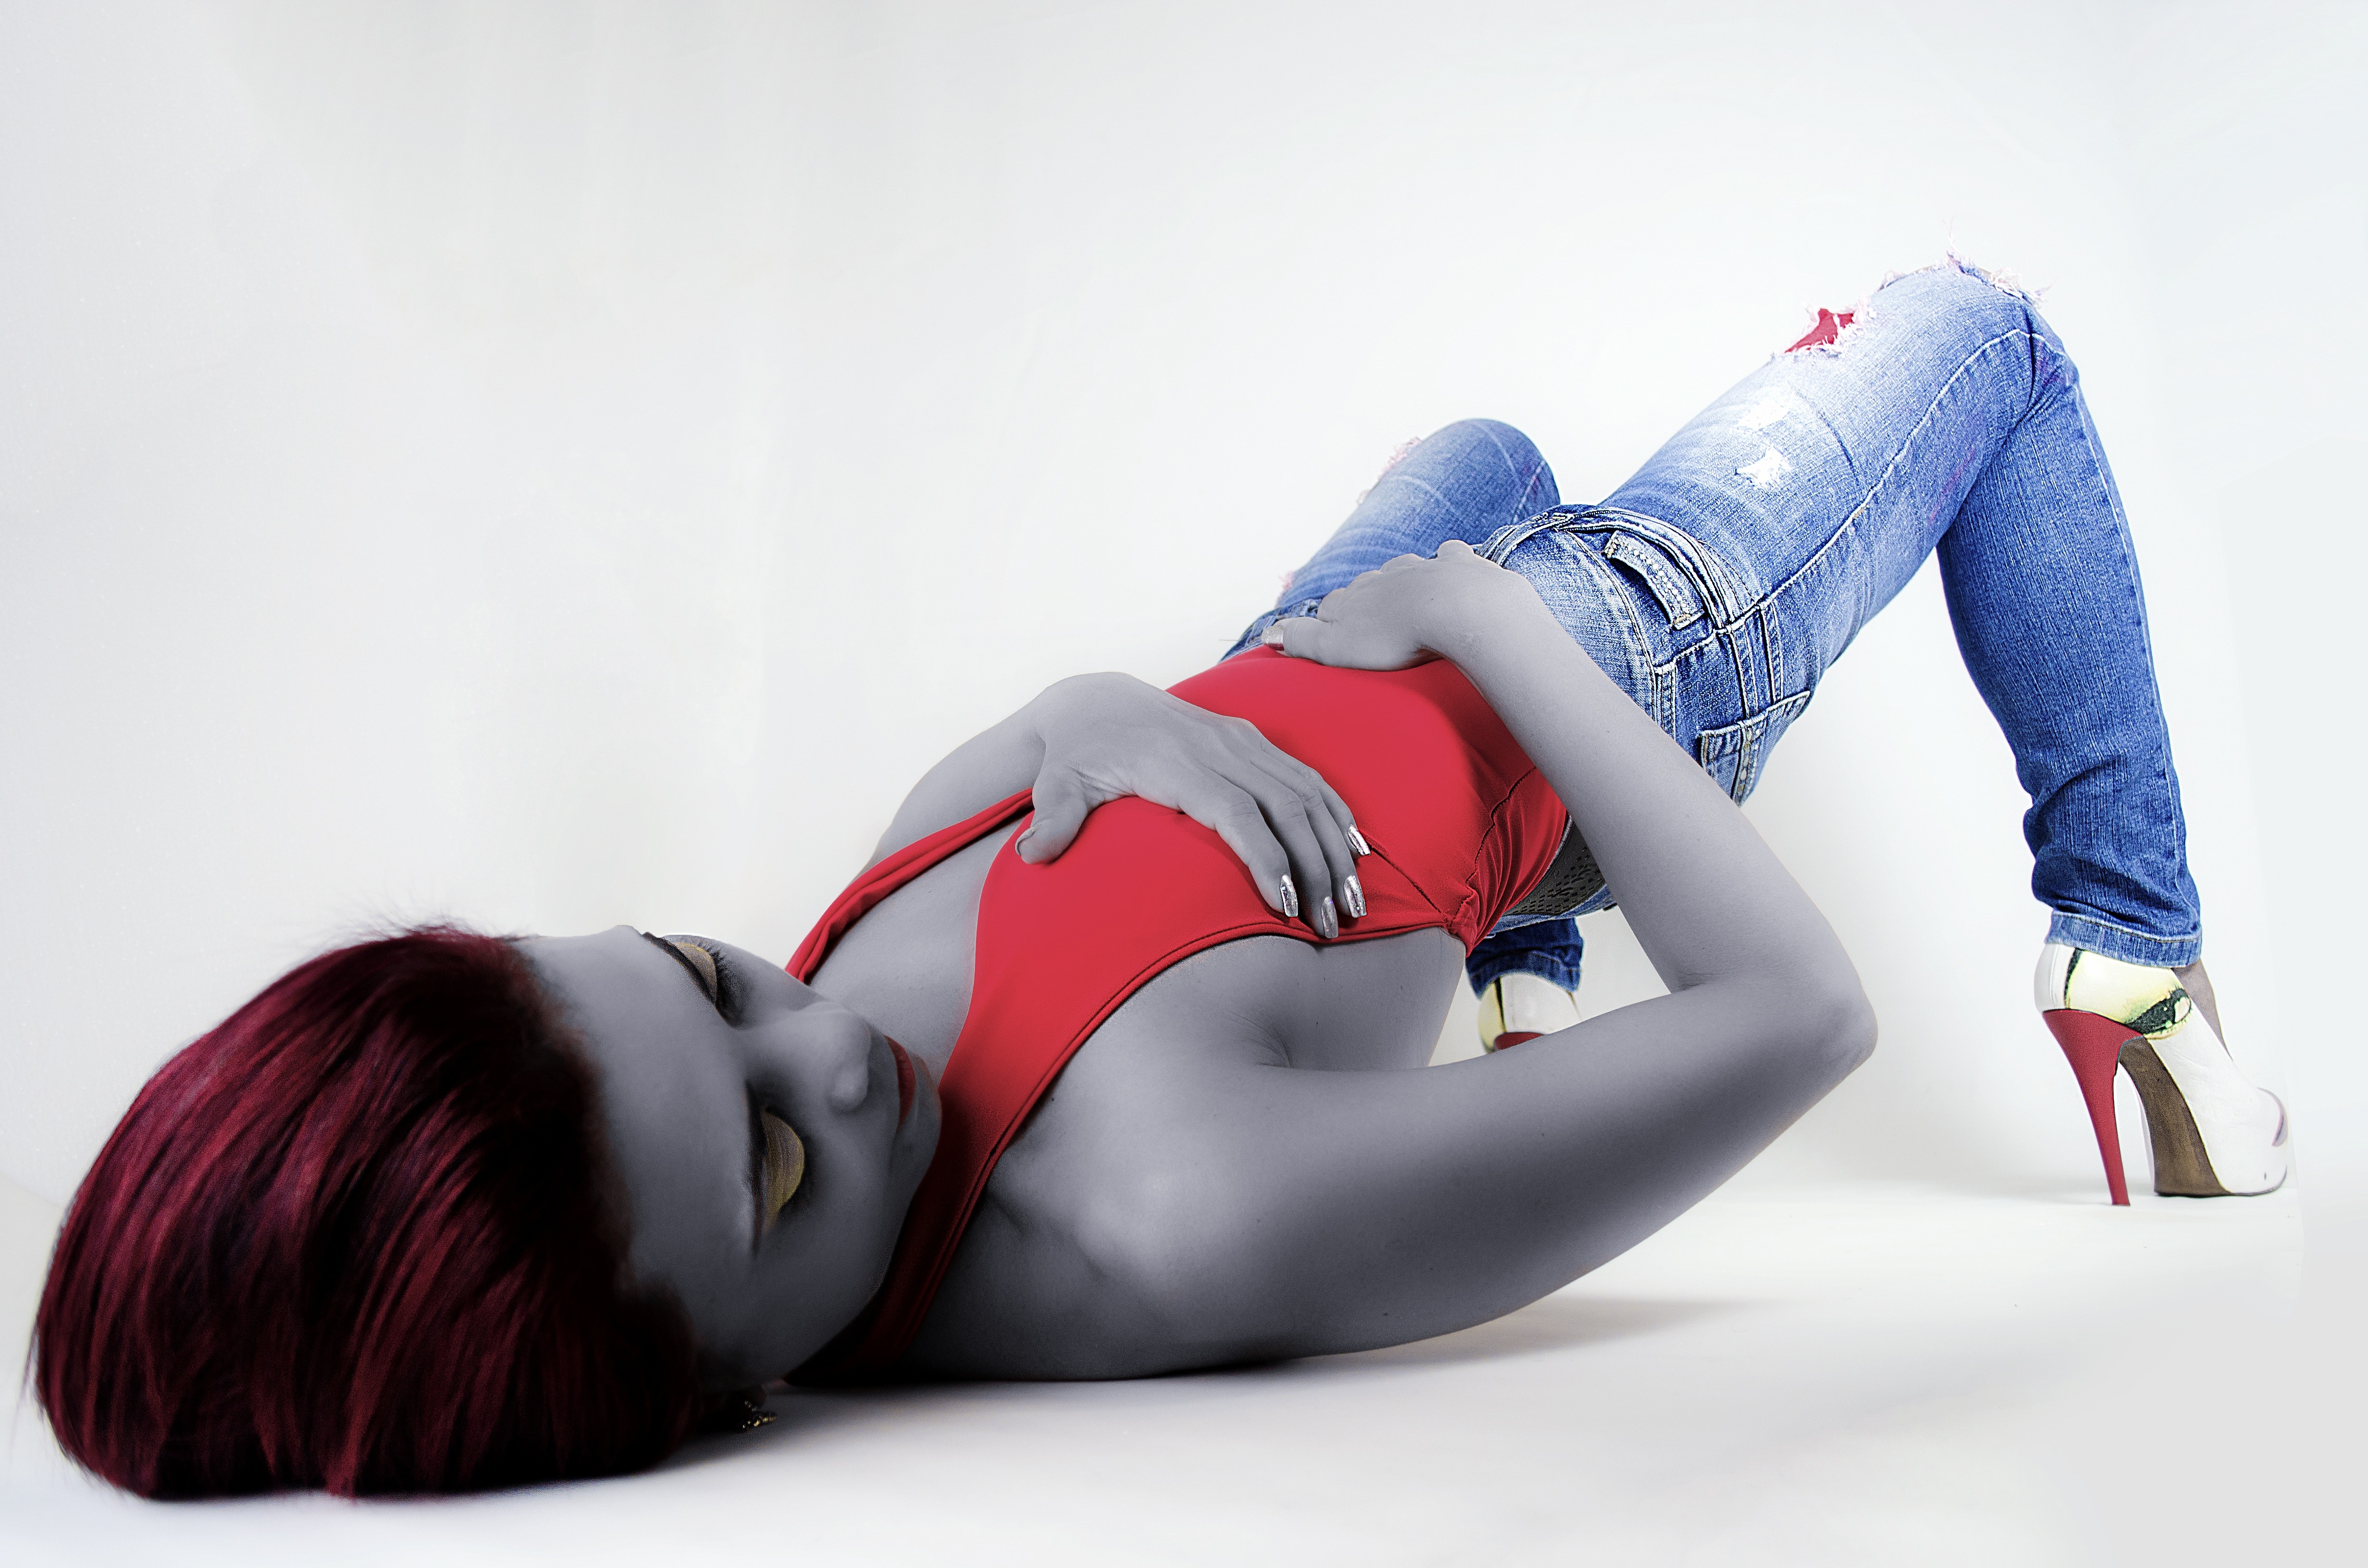
white, red, beauty, leg, jeans, thigh, joint, fashion, knee, human leg, leggings, photo shoot, model, tights, photography, hip, abdomen, fetish model, long hair, trousers, trunk, stomach, denim